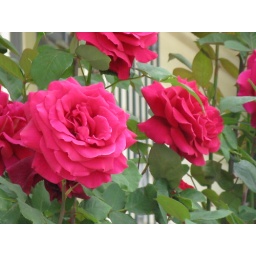
Close up of roses with white fence in background